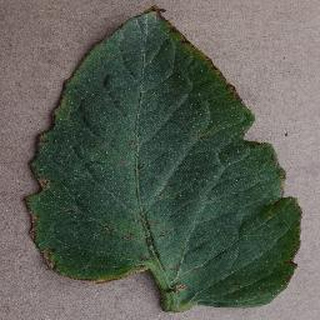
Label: tomato_bacterial_spot